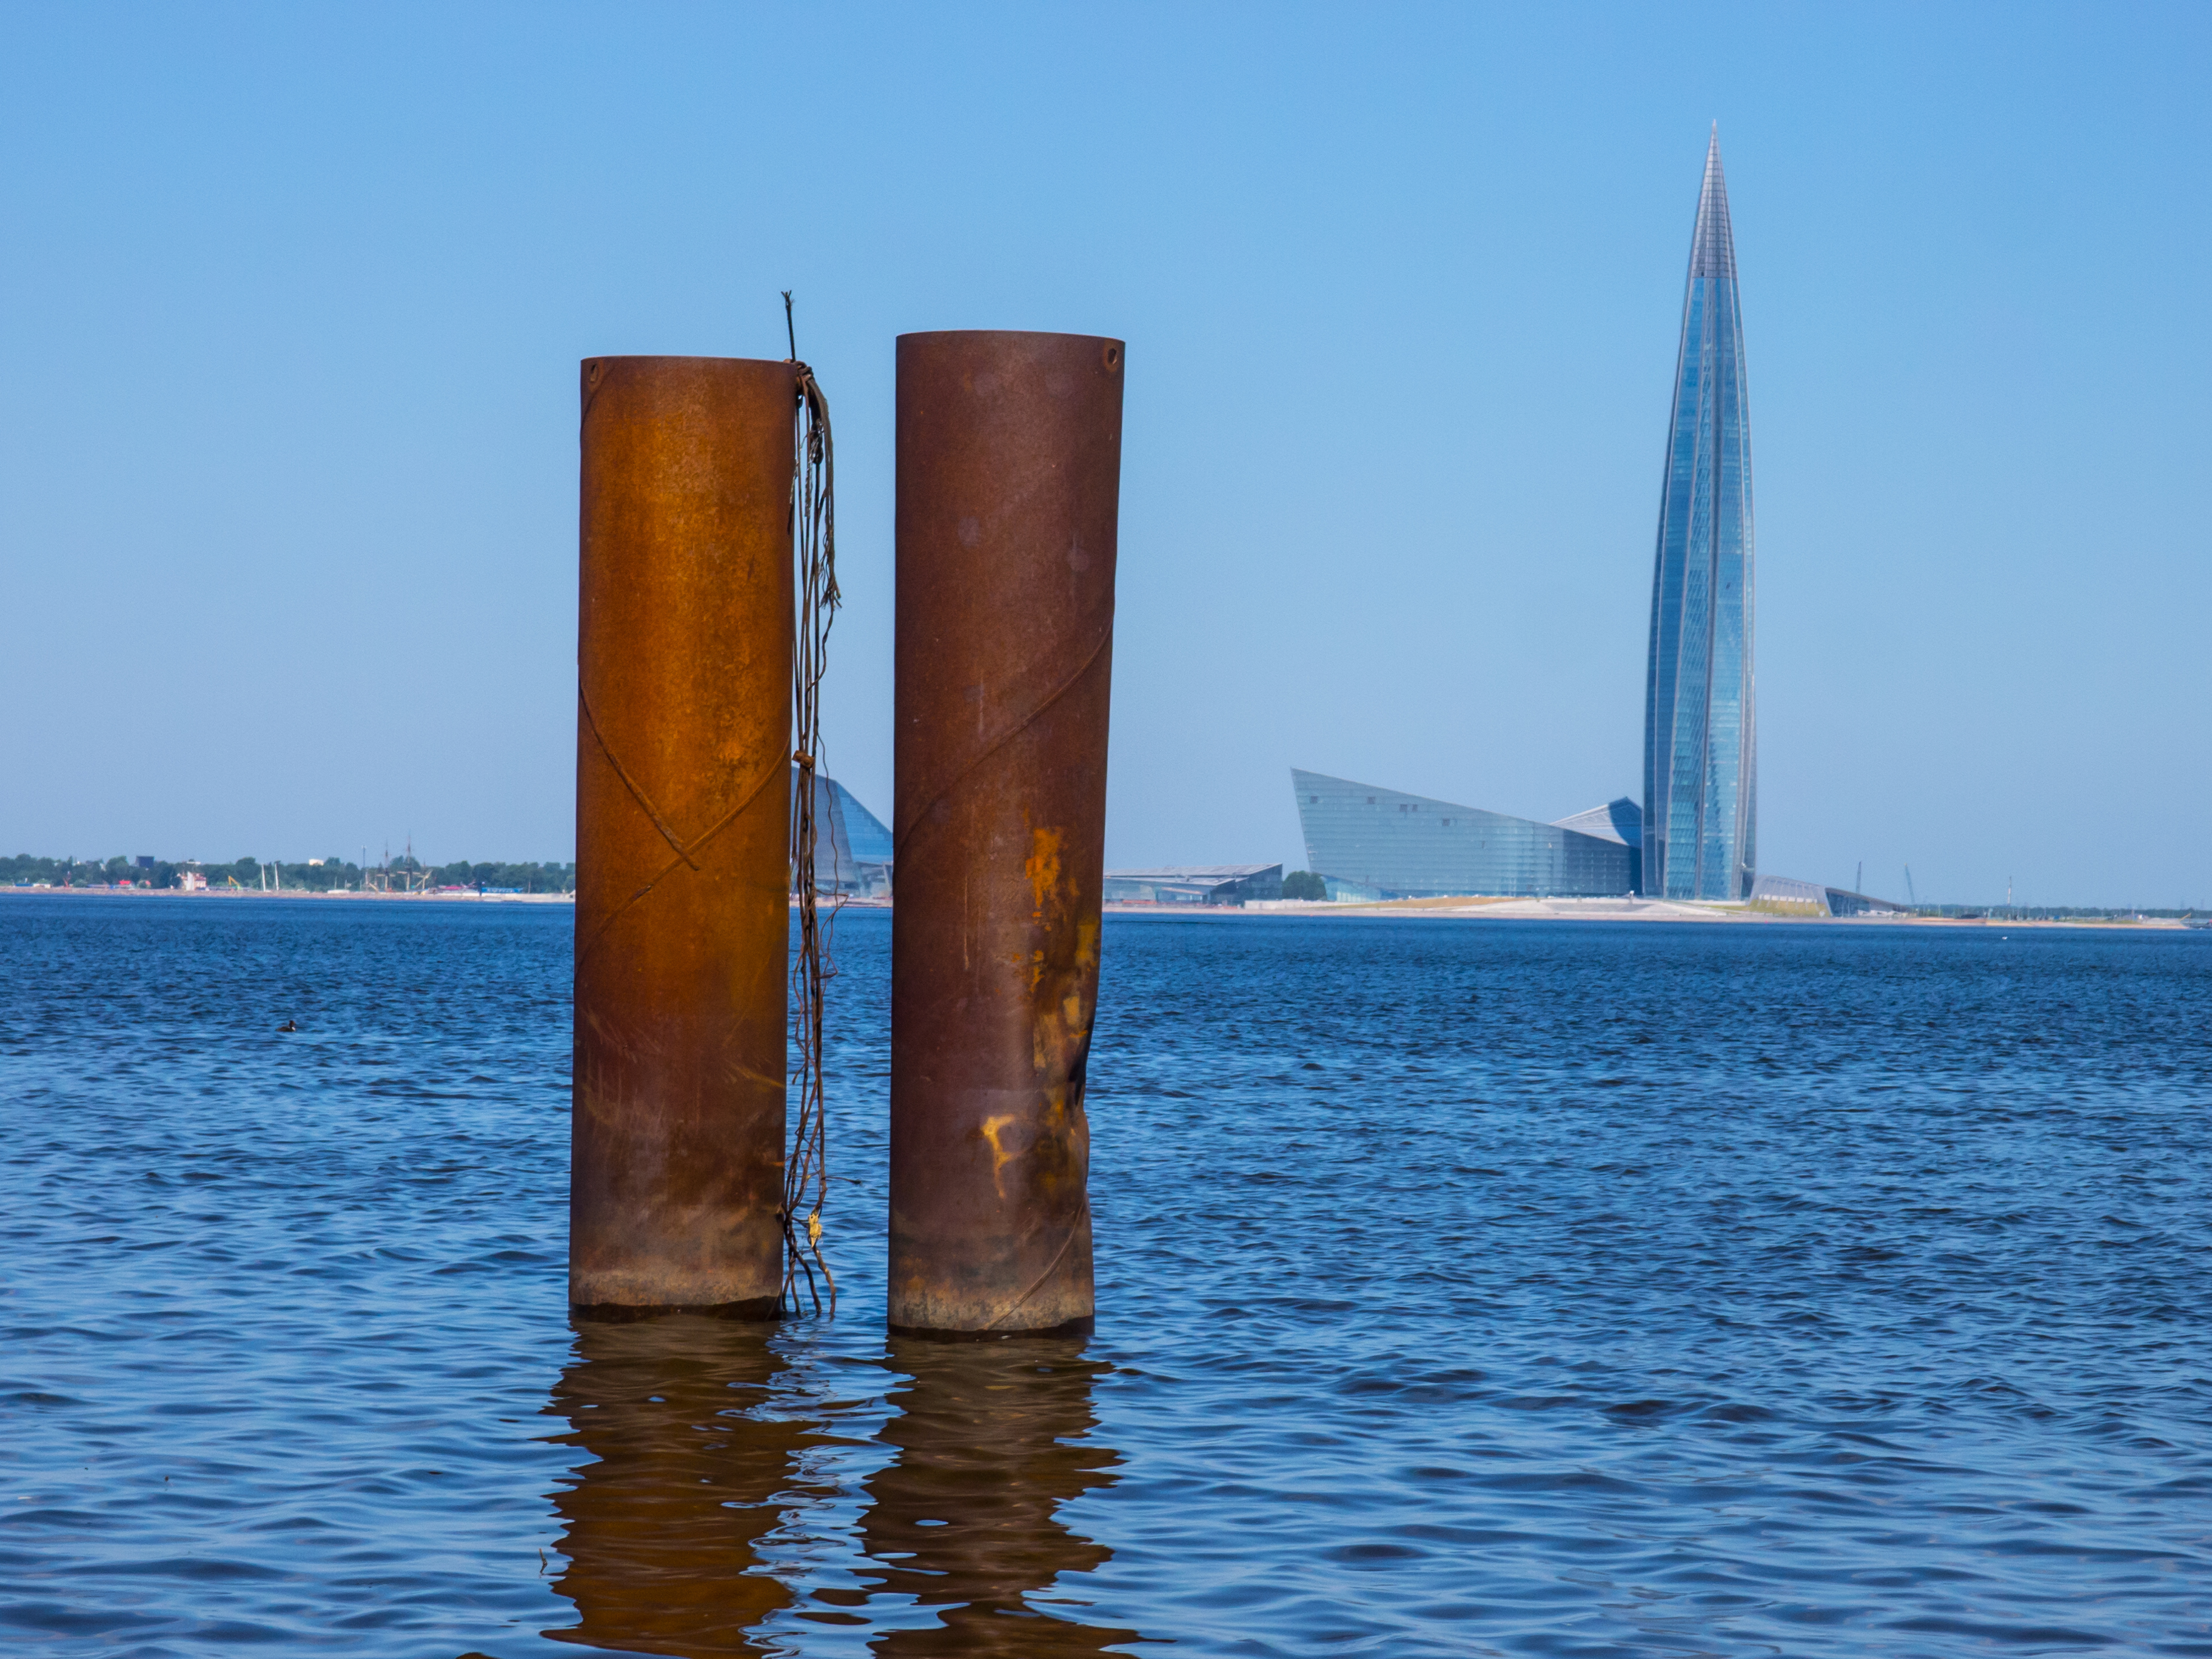
images, water, sky, liquid, azure, fluid, lake, building, tower, calm, horizon, cylinder, sailing, skyscraper, composite material, city, rectangle, balance, wind, ocean, tower block, reflection, channel, sailboat, sound, wood